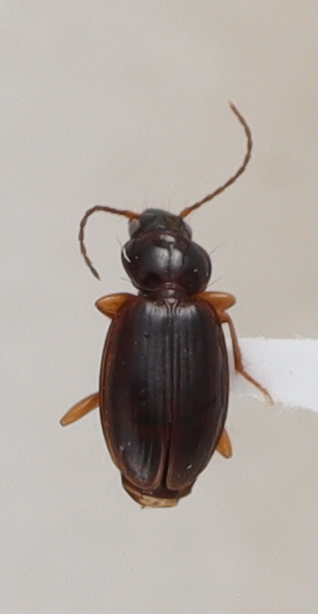
Scientific name: Trechus obtusus
Plot: 6
Trap: S
Collected: 20240424